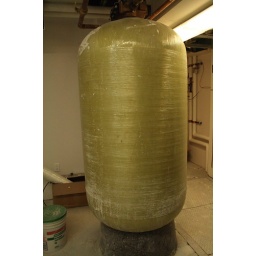
hot water tank wrapped in plastic